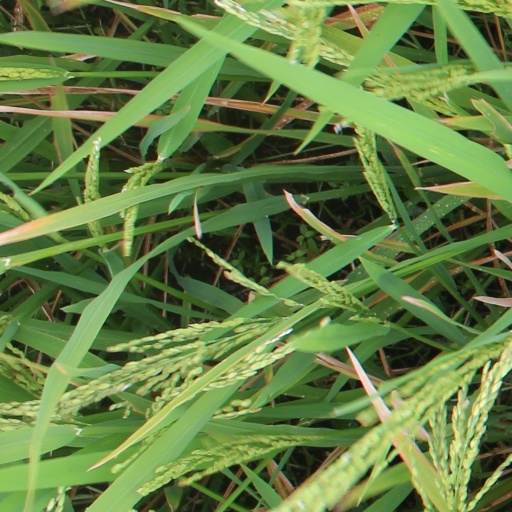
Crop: rice